Mary Rogers (artist)

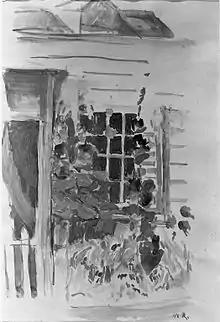
Black and white reproduction of "Cottage Window", Watercolor, Brooklyn Museum

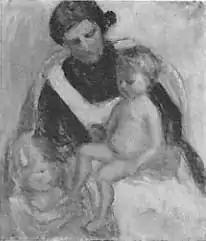
Black and white photograph of Mary Rogers' "Portrait", exhibited at the 1913 Armory Show

Mary "Maize" C Gamble Rogers (May 7, 18821920) was an American painter. She painted in watercolor and oil, and was known for still lifes, miniatures, landscapes, and cityscapes of New York City. She was one of the founders and directors of the Society of Independent Artists. Her works were included in the 1910 Exhibition of Independent Artists, the 1913 Armory Show, and in memorial exhibitions after her early death.